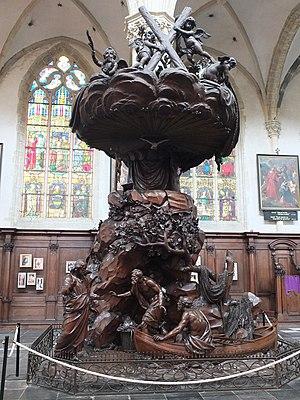
L'église Saint-André est un édifice religieux catholique de style baroque sis à Anvers, en Belgique. Construite au XVIᵉ siècle comme église conventuelle des Augustins. Elle est aujourd'hui église paroissiale.